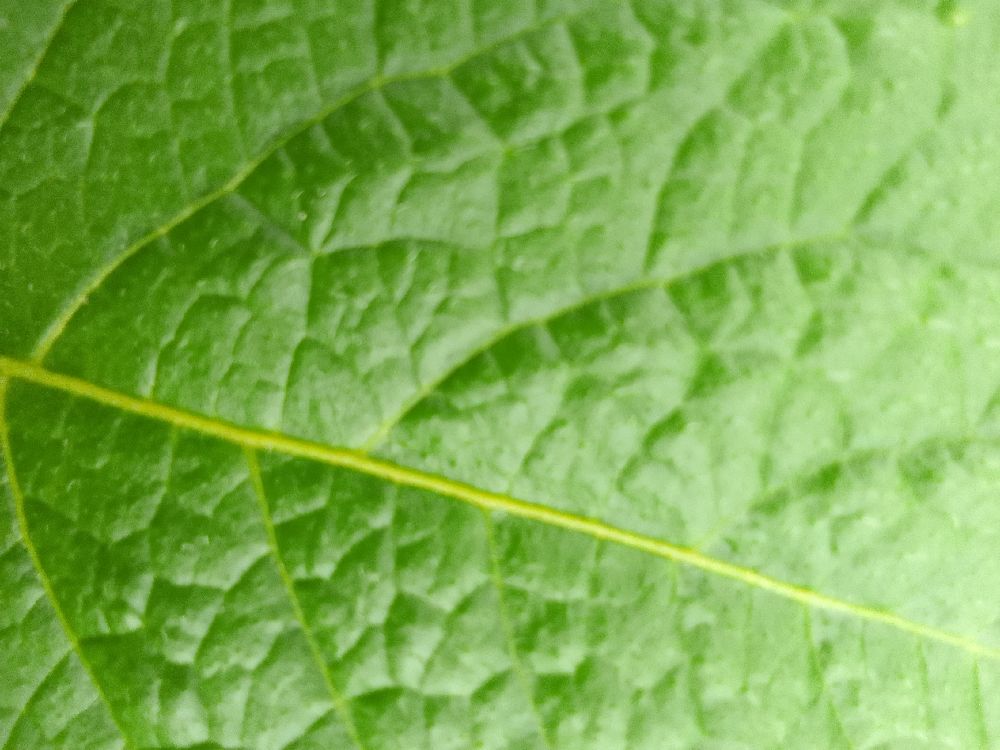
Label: Healthy